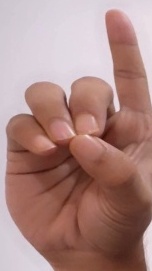
ASL sign: D